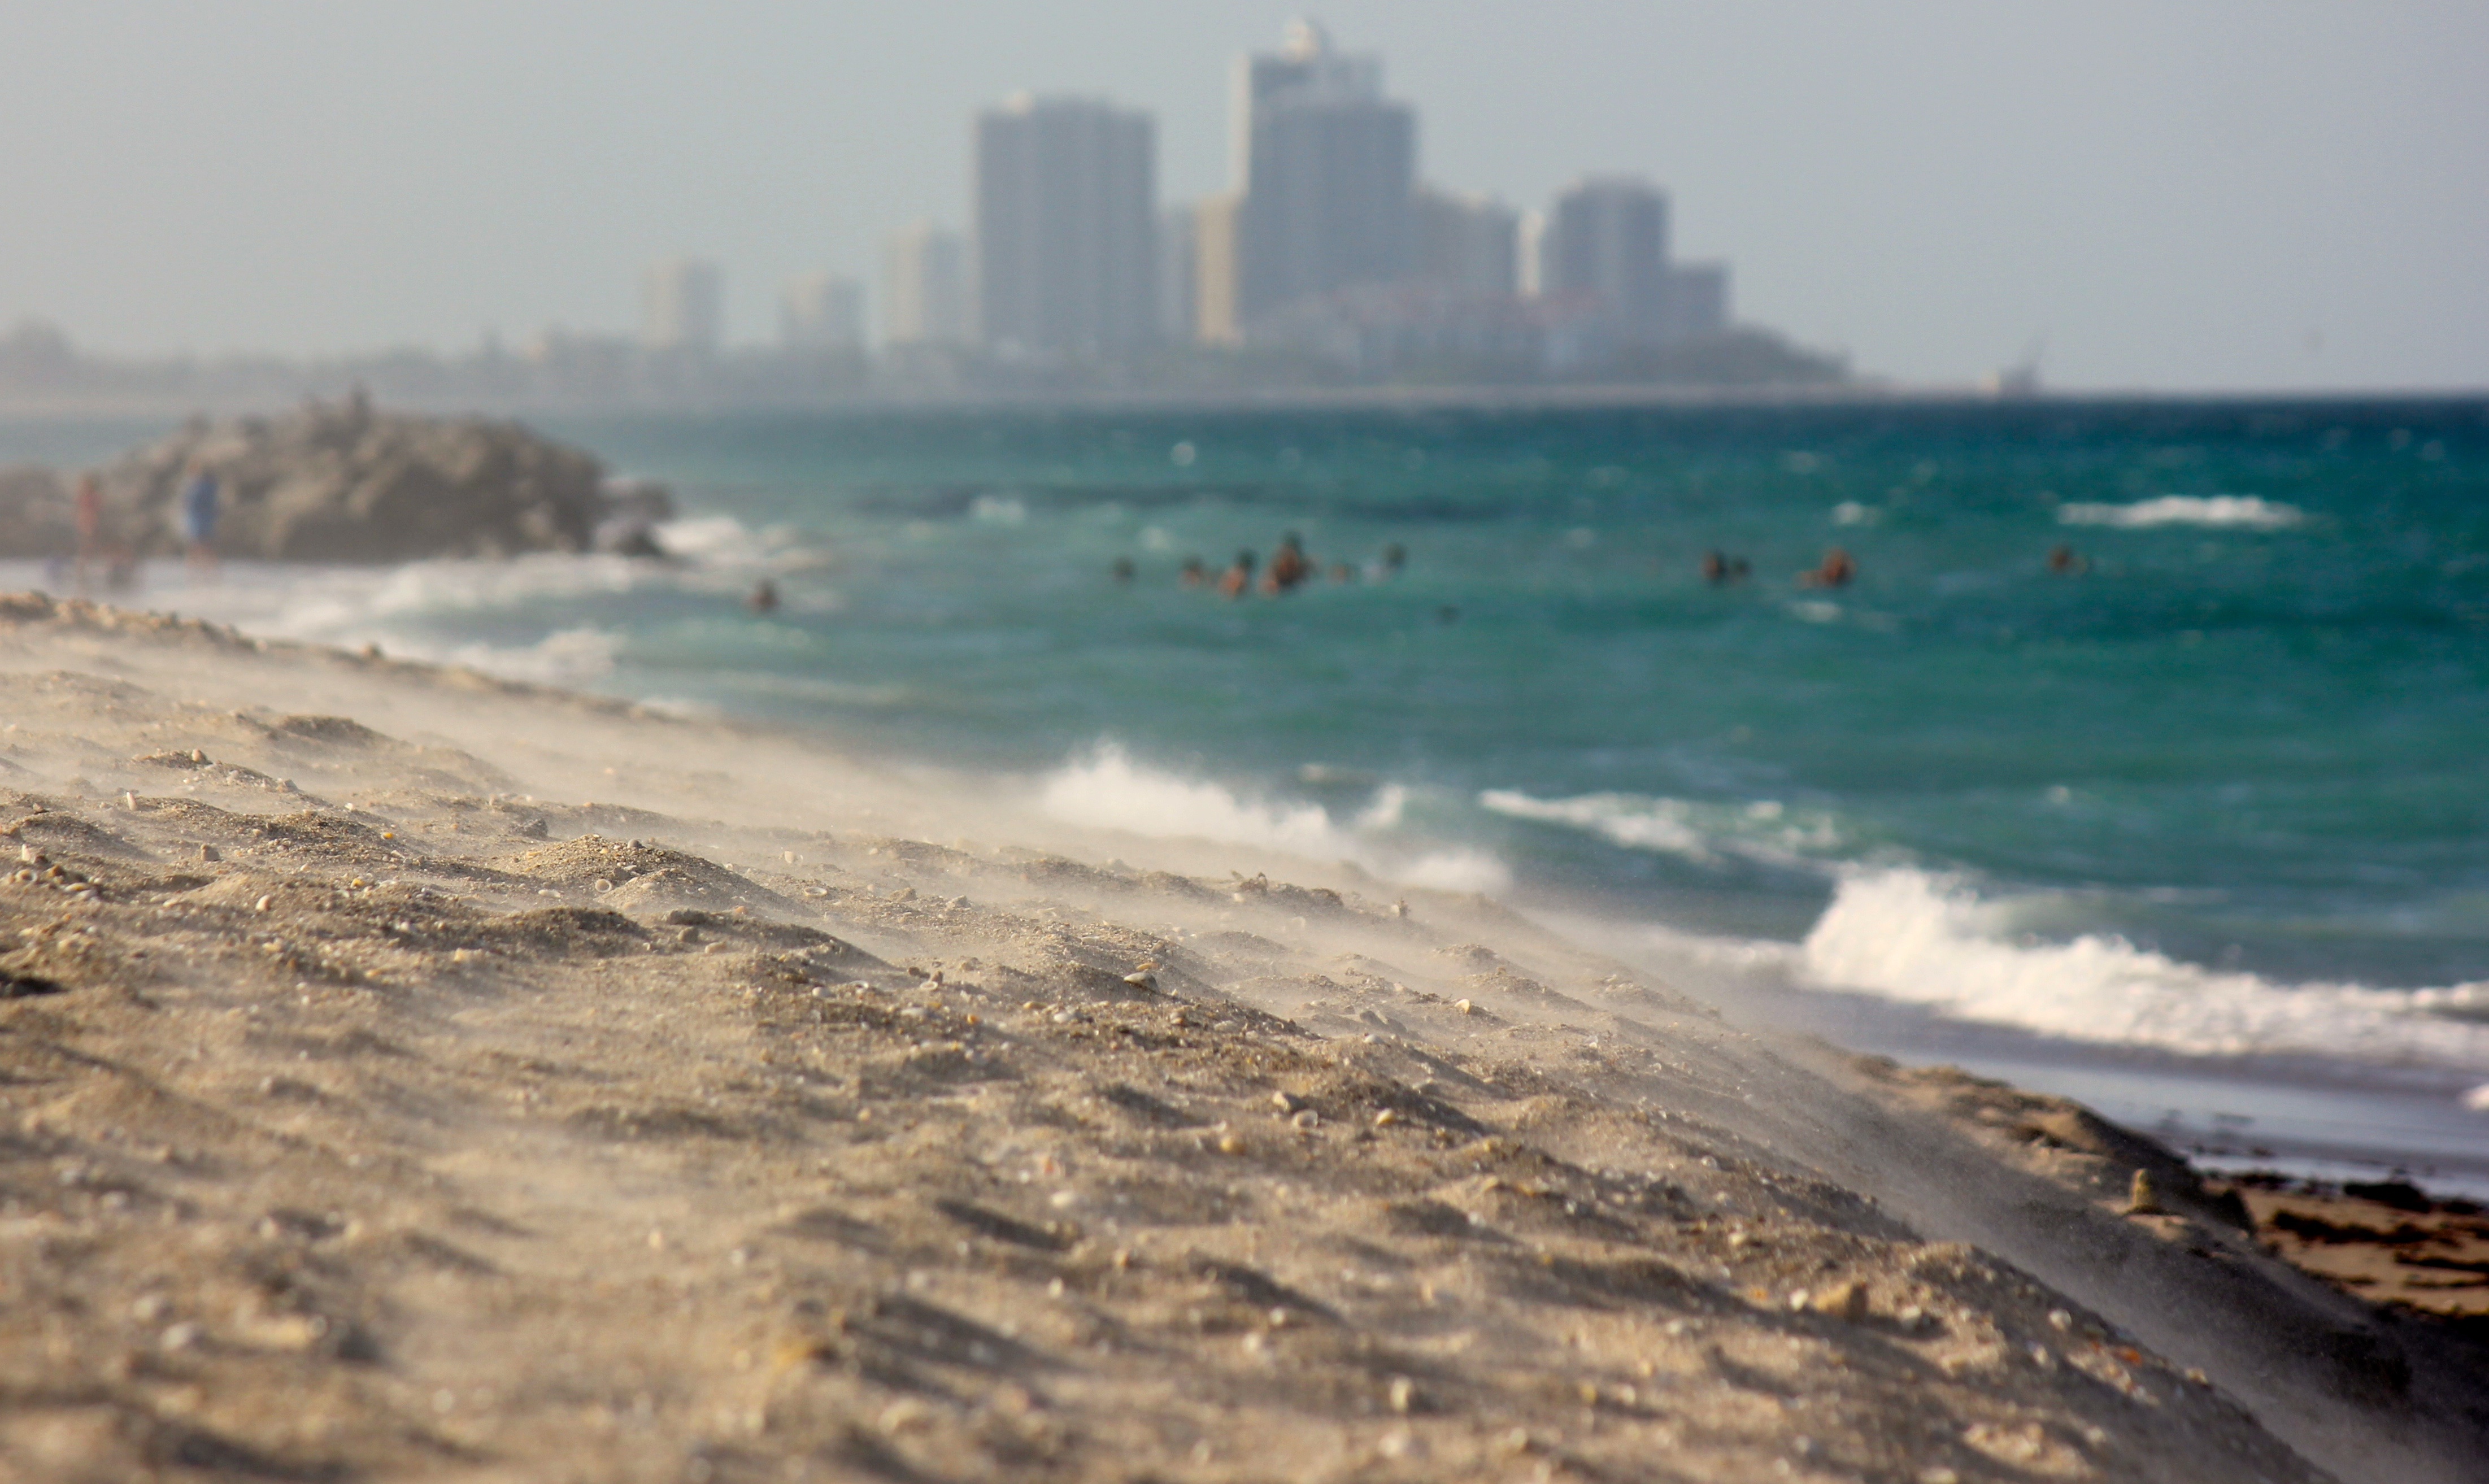
beach, sea, coast, water, sand, ocean, horizon, morning, shore, wave, bay, terrain, body of water, wind wave